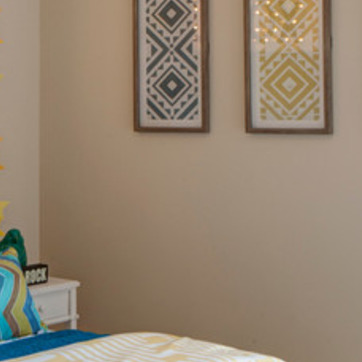
Material: painted